Remote Control (1992 film)

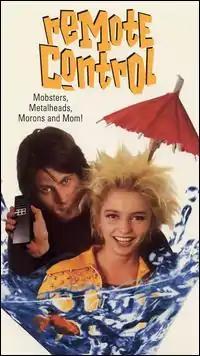

Remote Control (Icelandic: Sódóma Reykjavík is a 1992 Icelandic film directed by Óskar Jónasson in his feature-length directorial debut. The plot is a farce, revolving around the young car mechanic Axel and his adventure in the Reykjavík underworld which starts when his mother insists that he must recover the remote control to her TV. It was screened in the Un Certain Regard section at the 1993 Cannes Film Festival. Since it release, it has gained cult status in Iceland.